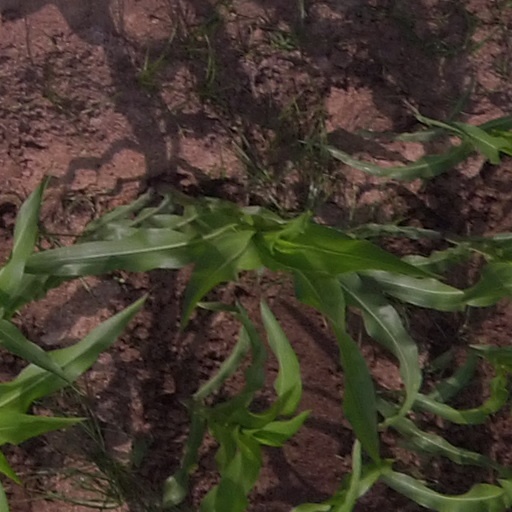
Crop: maize; corn